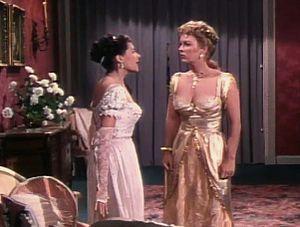
Yvonne Wood est une costumière américaine, née le 27 septembre 1914 à Los Angeles, morte le 14 janvier 1999 à Solvang.